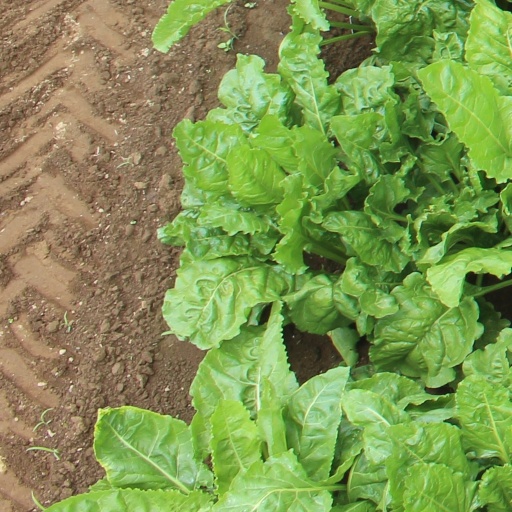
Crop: sugar beet